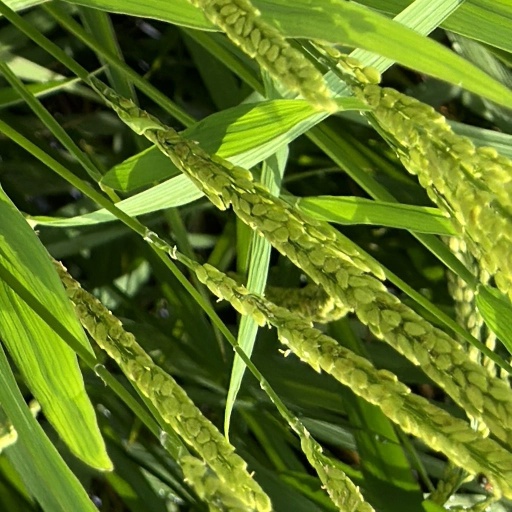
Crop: rice